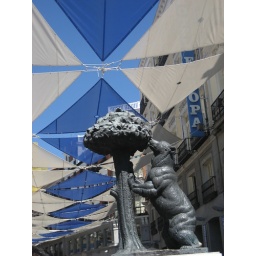
Famous statue, bear under the tree